Eileen M. Decker

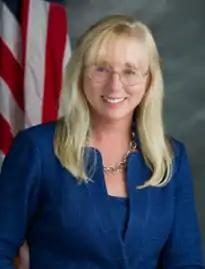

Eileen M. Decker is an American attorney who served as the U.S. Attorney for the Central District of California from 2015 to 2017. Decker was nominated to join the Los Angeles Board of Police Commissioners in September 2018, where she became the President of the Board of Commissioners.